Economy of Puerto Rico

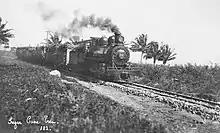
A train transporting Sugar Cane in Puerto Rico, c. 1911

The economy of Puerto Rico was transformed drastically upon the arrivals of Spaniards in 1493 until their departure in 1898. Although Spain was initially drawn to Puerto Rico due to its gold deposits, the deposits were found to be small and they depleted quickly. Spain's interest in Puerto Rico after that point was primarily tactical and strategic.